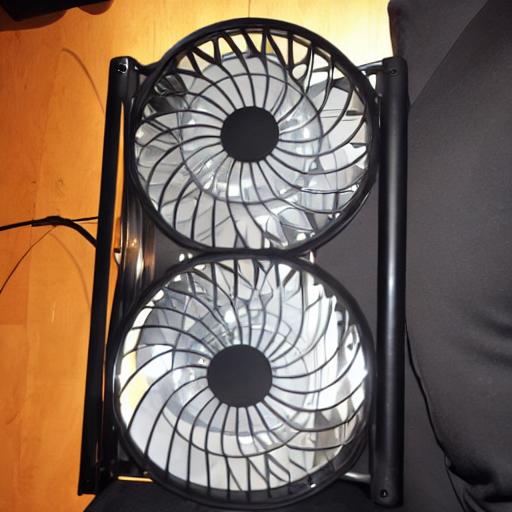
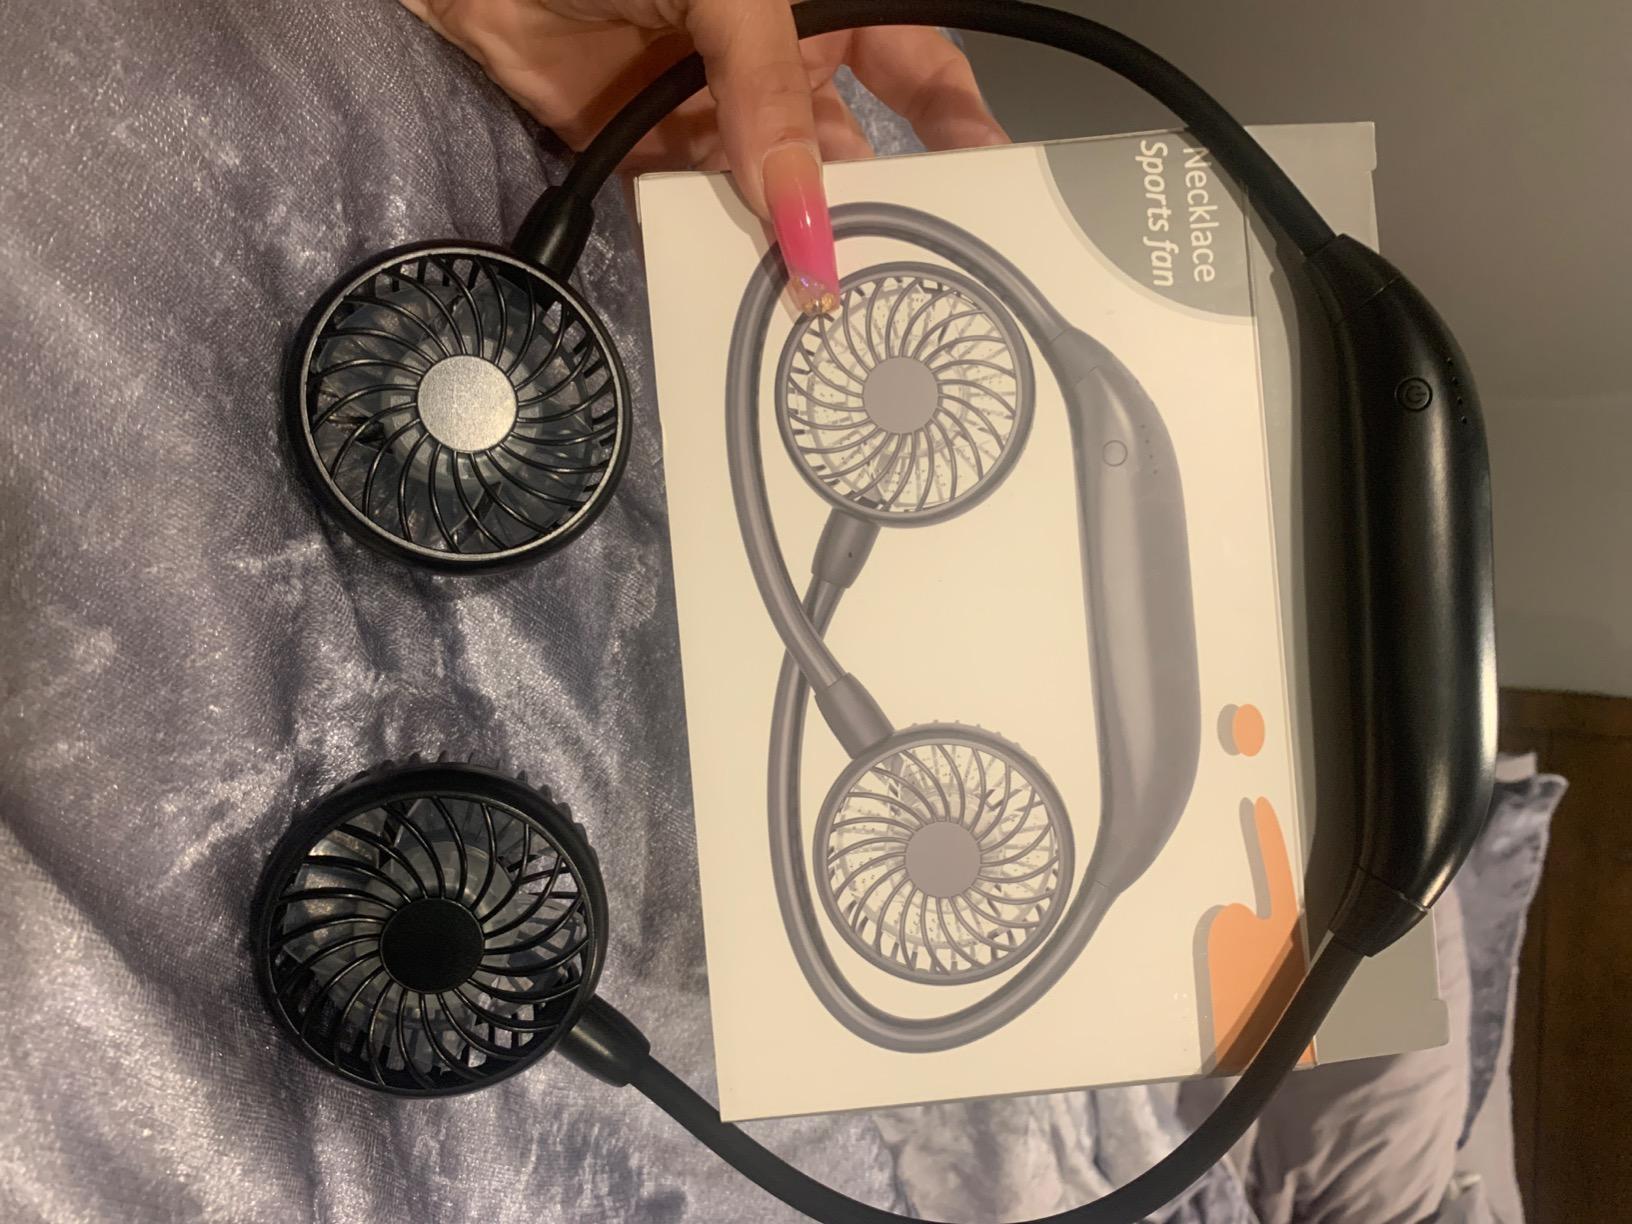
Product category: fan
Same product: no